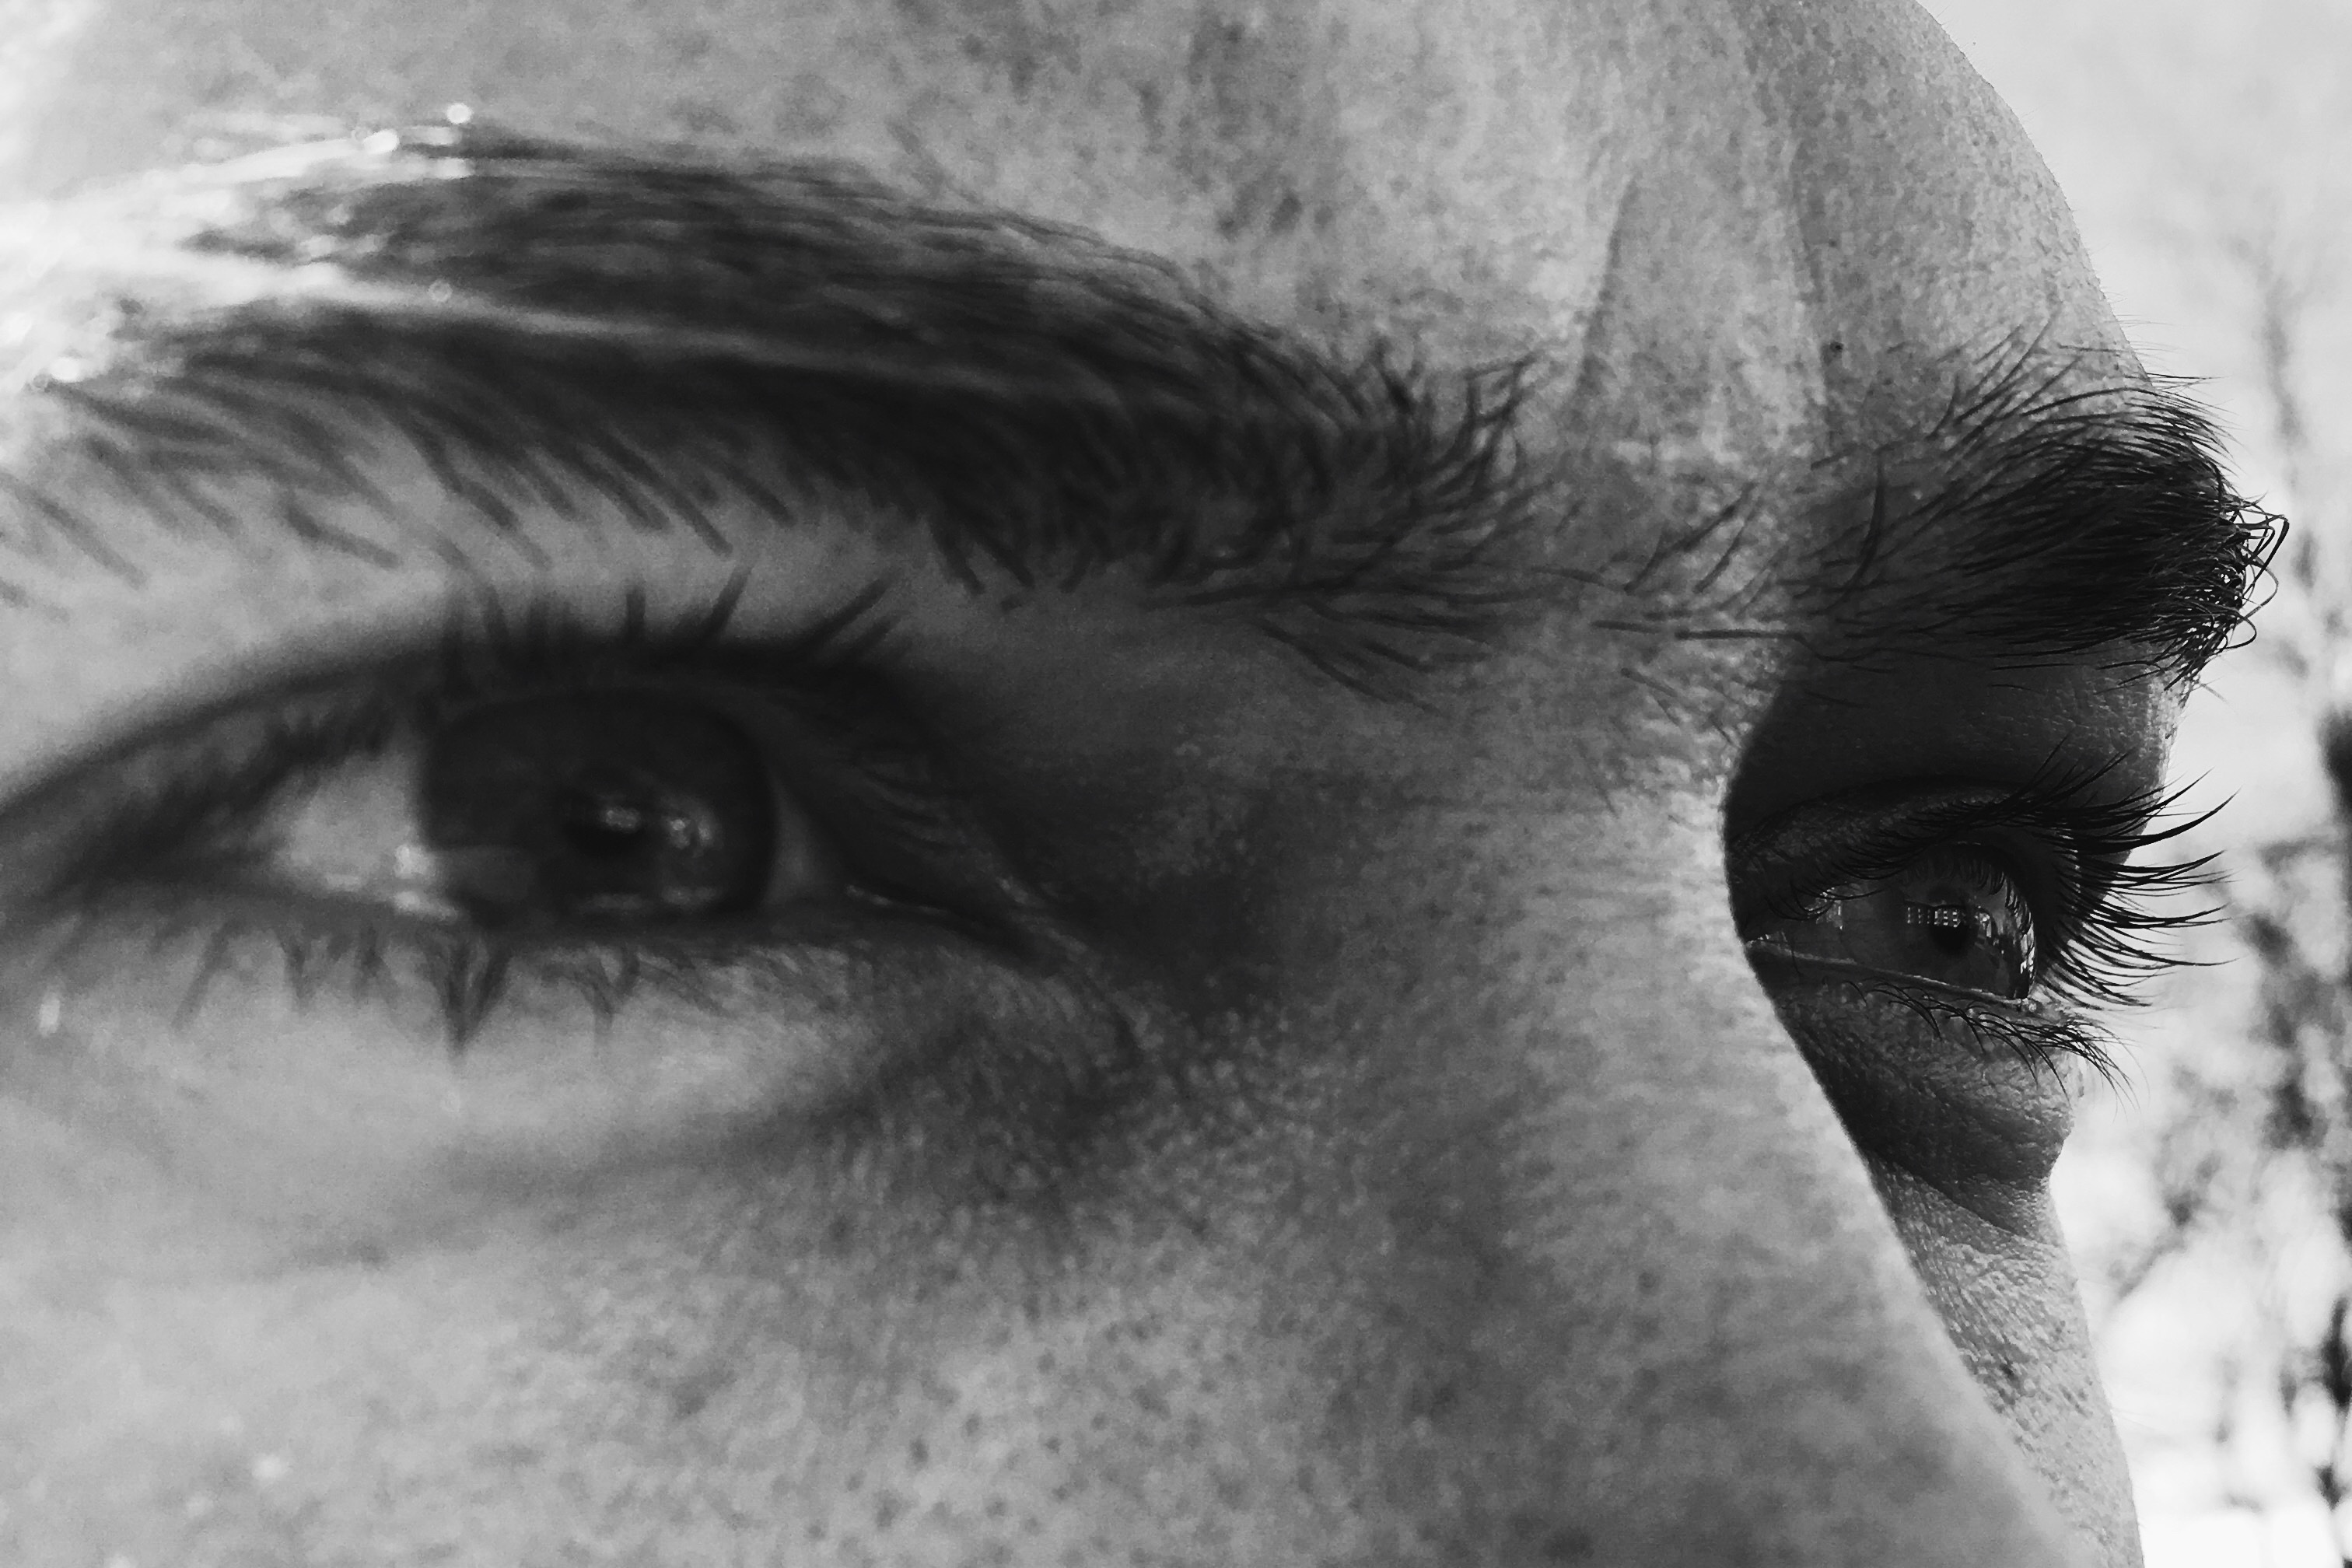
man, person, black and white, people, white, photography, portrait, young, black, monochrome, eyebrow, close up, human body, face, nose, eyes, eye, head, skin, beauty, organ, emotion, happy people, beautiful eyes, monochrome photography, portrait photography